Wyee railway station

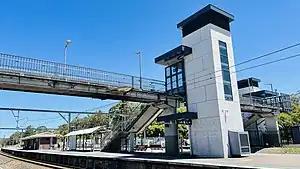
Southbound view of Platform 2, concourse and footbridge, November 2022

Wyee railway station is located on the Main Northern line in New South Wales, Australia. It serves the City of Lake Macquarie town of Wyee opening on 1 August 1892.